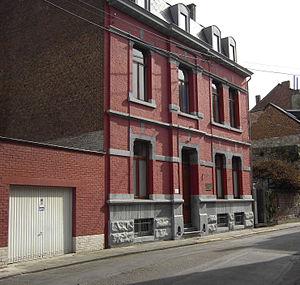
Façade de la maison natale de Georges Pire (Dinant) Русский: Фасад дома, в котором был рождён Жорж Пир (Динан)